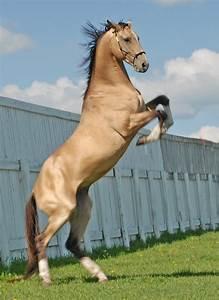
horse